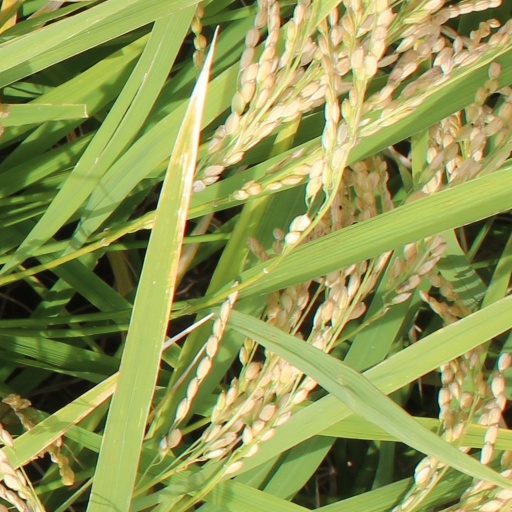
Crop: rice